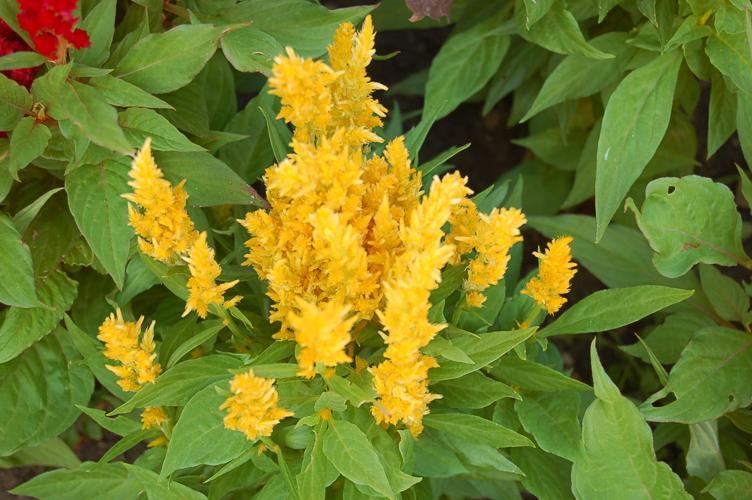
Label: prince of wales feathers